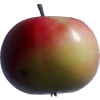
Label: Apple 11